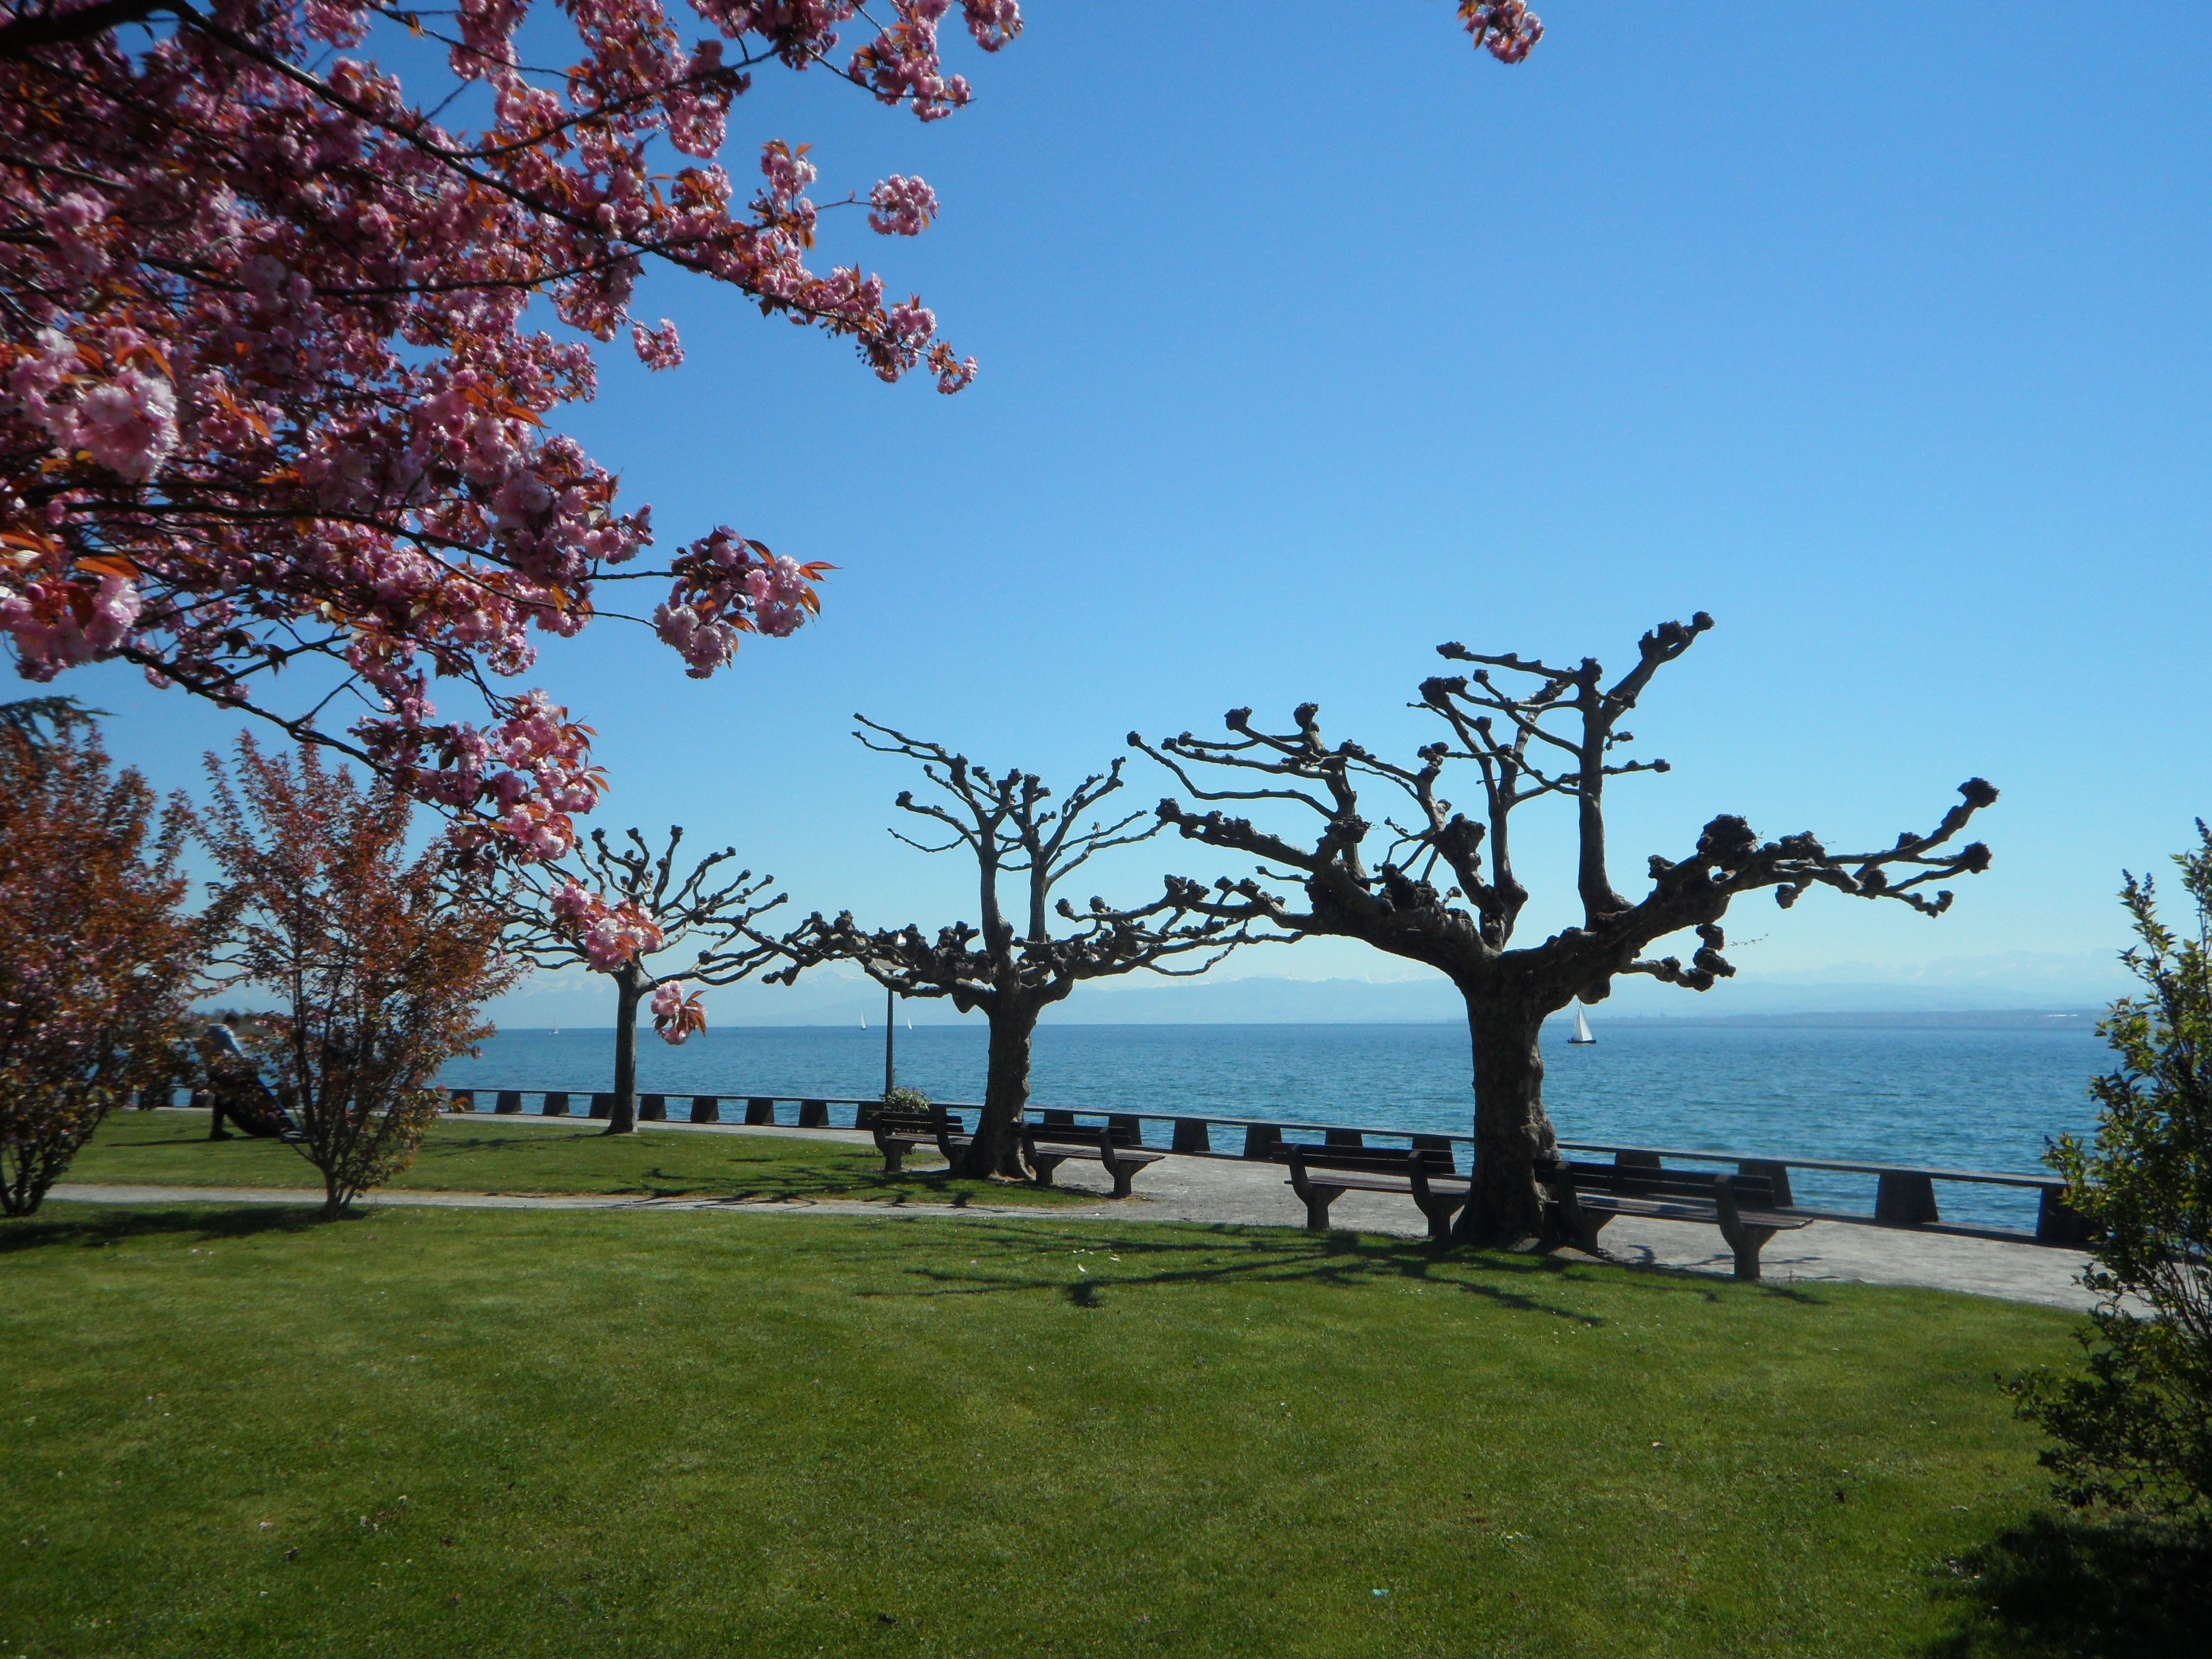
landscape, tree, blossom, plant, sky, flower, lake, spring, park, bank, embankment, promenade, lake constance, hagnau, woody plant, in the spring